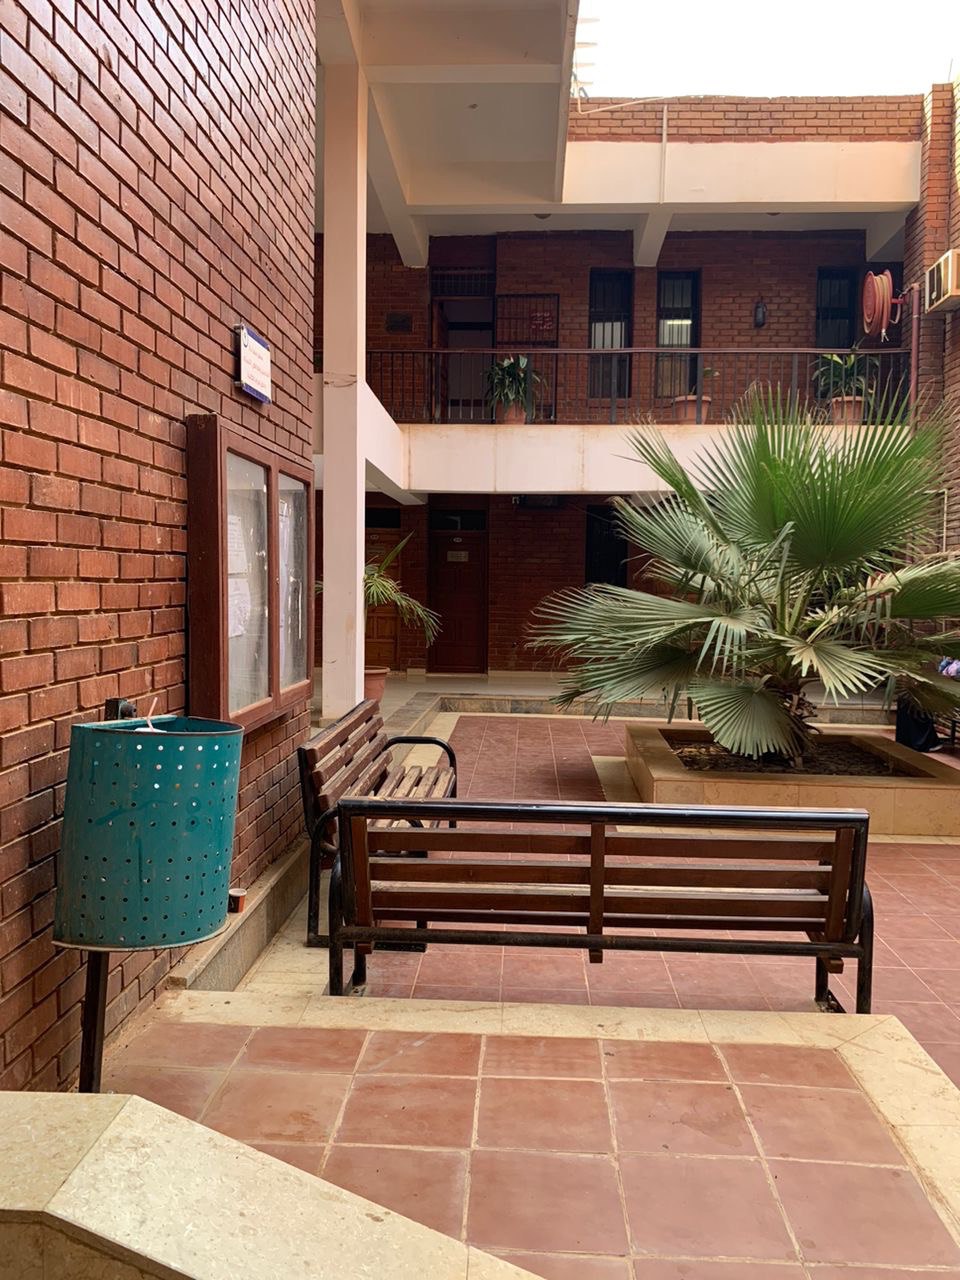
الوصف بالفصحى: هذه كلية الصيدلة، الواقعة ضمن المجمع الطبي التابع لجامعة الخرطوم.
الوصف بالعامية السودانية: كلية الصيدلة في المجمع الطبي جامعة الخرطوم
التصنيف: Public Spaces & Infrastructure